Peranakan Chinese

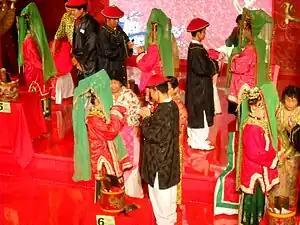
Mass wedding ceremony of Benteng Chinese, Jakarta 2012.

Historical and cultural items from the Peranakan culture are displayed in Baba Nyonya Heritage Museum, Straits Chinese Jewellery Museum and other cultural establishments on Heeren Street, Jonker Street and other streets in the same neighbourhood in Malacca; the Pinang Peranakan Mansion in Penang, Malaysia; and at the Peranakan Museum, Baba House and the Intan Museum in Singapore. Furniture, food, and even traditional clothes of the Baba and Nyonya are exhibited. Free weekly street shows featuring Baba performances, and traditional and pop Chinese cultural performances are found in Jonker Street in Malacca. The shows are part of the night market scene, and are usually crowded with shoppers, both local and foreign.